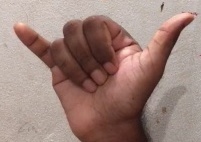
ASL sign: Y